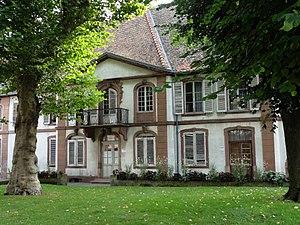
Haguenau, prononcé Hawenau en dialecte alsacien, est une commune française du département du Bas-Rhin. Sous-préfecture de département, elle fait partie de la région administrative Grand Est.